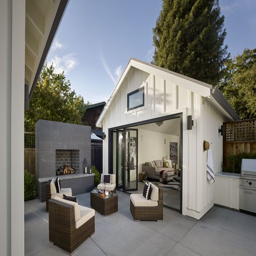
not full doors that open , but windows that open to a bar , and the small window above